Hessian War

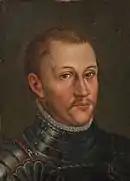
Philip I, the last landgrave of all Hesse (died 1567)

The cause of the conflict was the division of inheritance following the death of Phillip the Magnanimous in 1567. According to an old house law in the House of Hesse, he had mandated in his will a division of the landgraviate amongst his four sons, whereby the inheritance of Hessian territory was as follows: